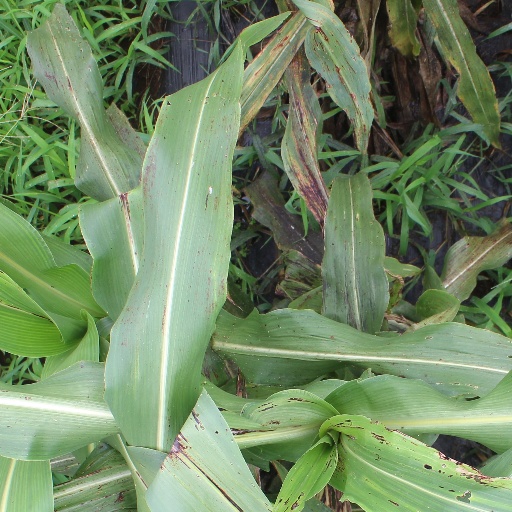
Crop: sorghum